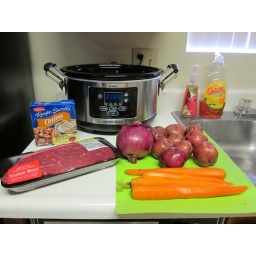
the green girl cooks in a crock pot for the very first time